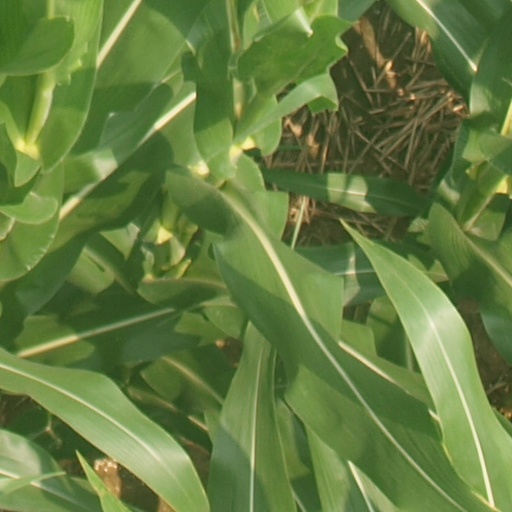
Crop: maize; corn